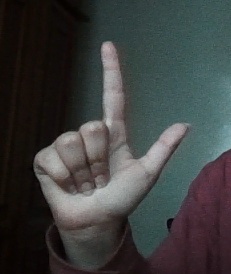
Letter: laam